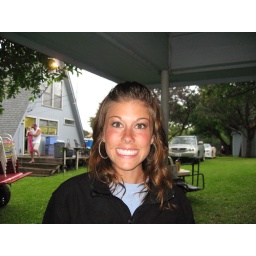
This is my wife's best friend Courtney during our barbecue in the rain. That's the lake house in the background.